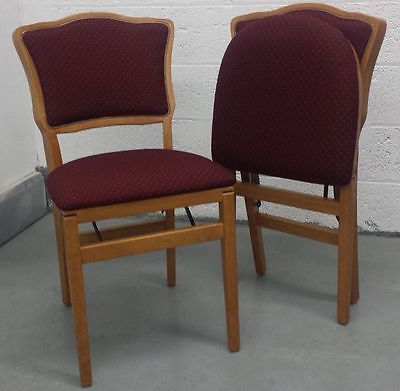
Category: chair